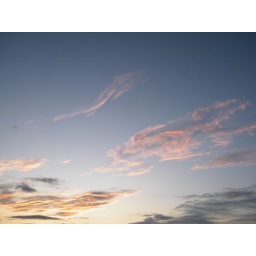
pink clouds high in the East sky